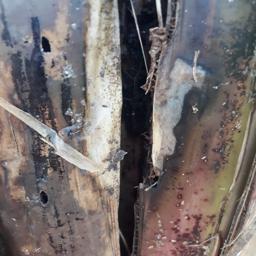
Label: PSEUDOSTEM WEEVIL